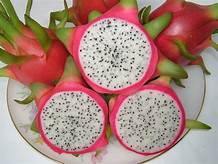
Label: Dragonfruit